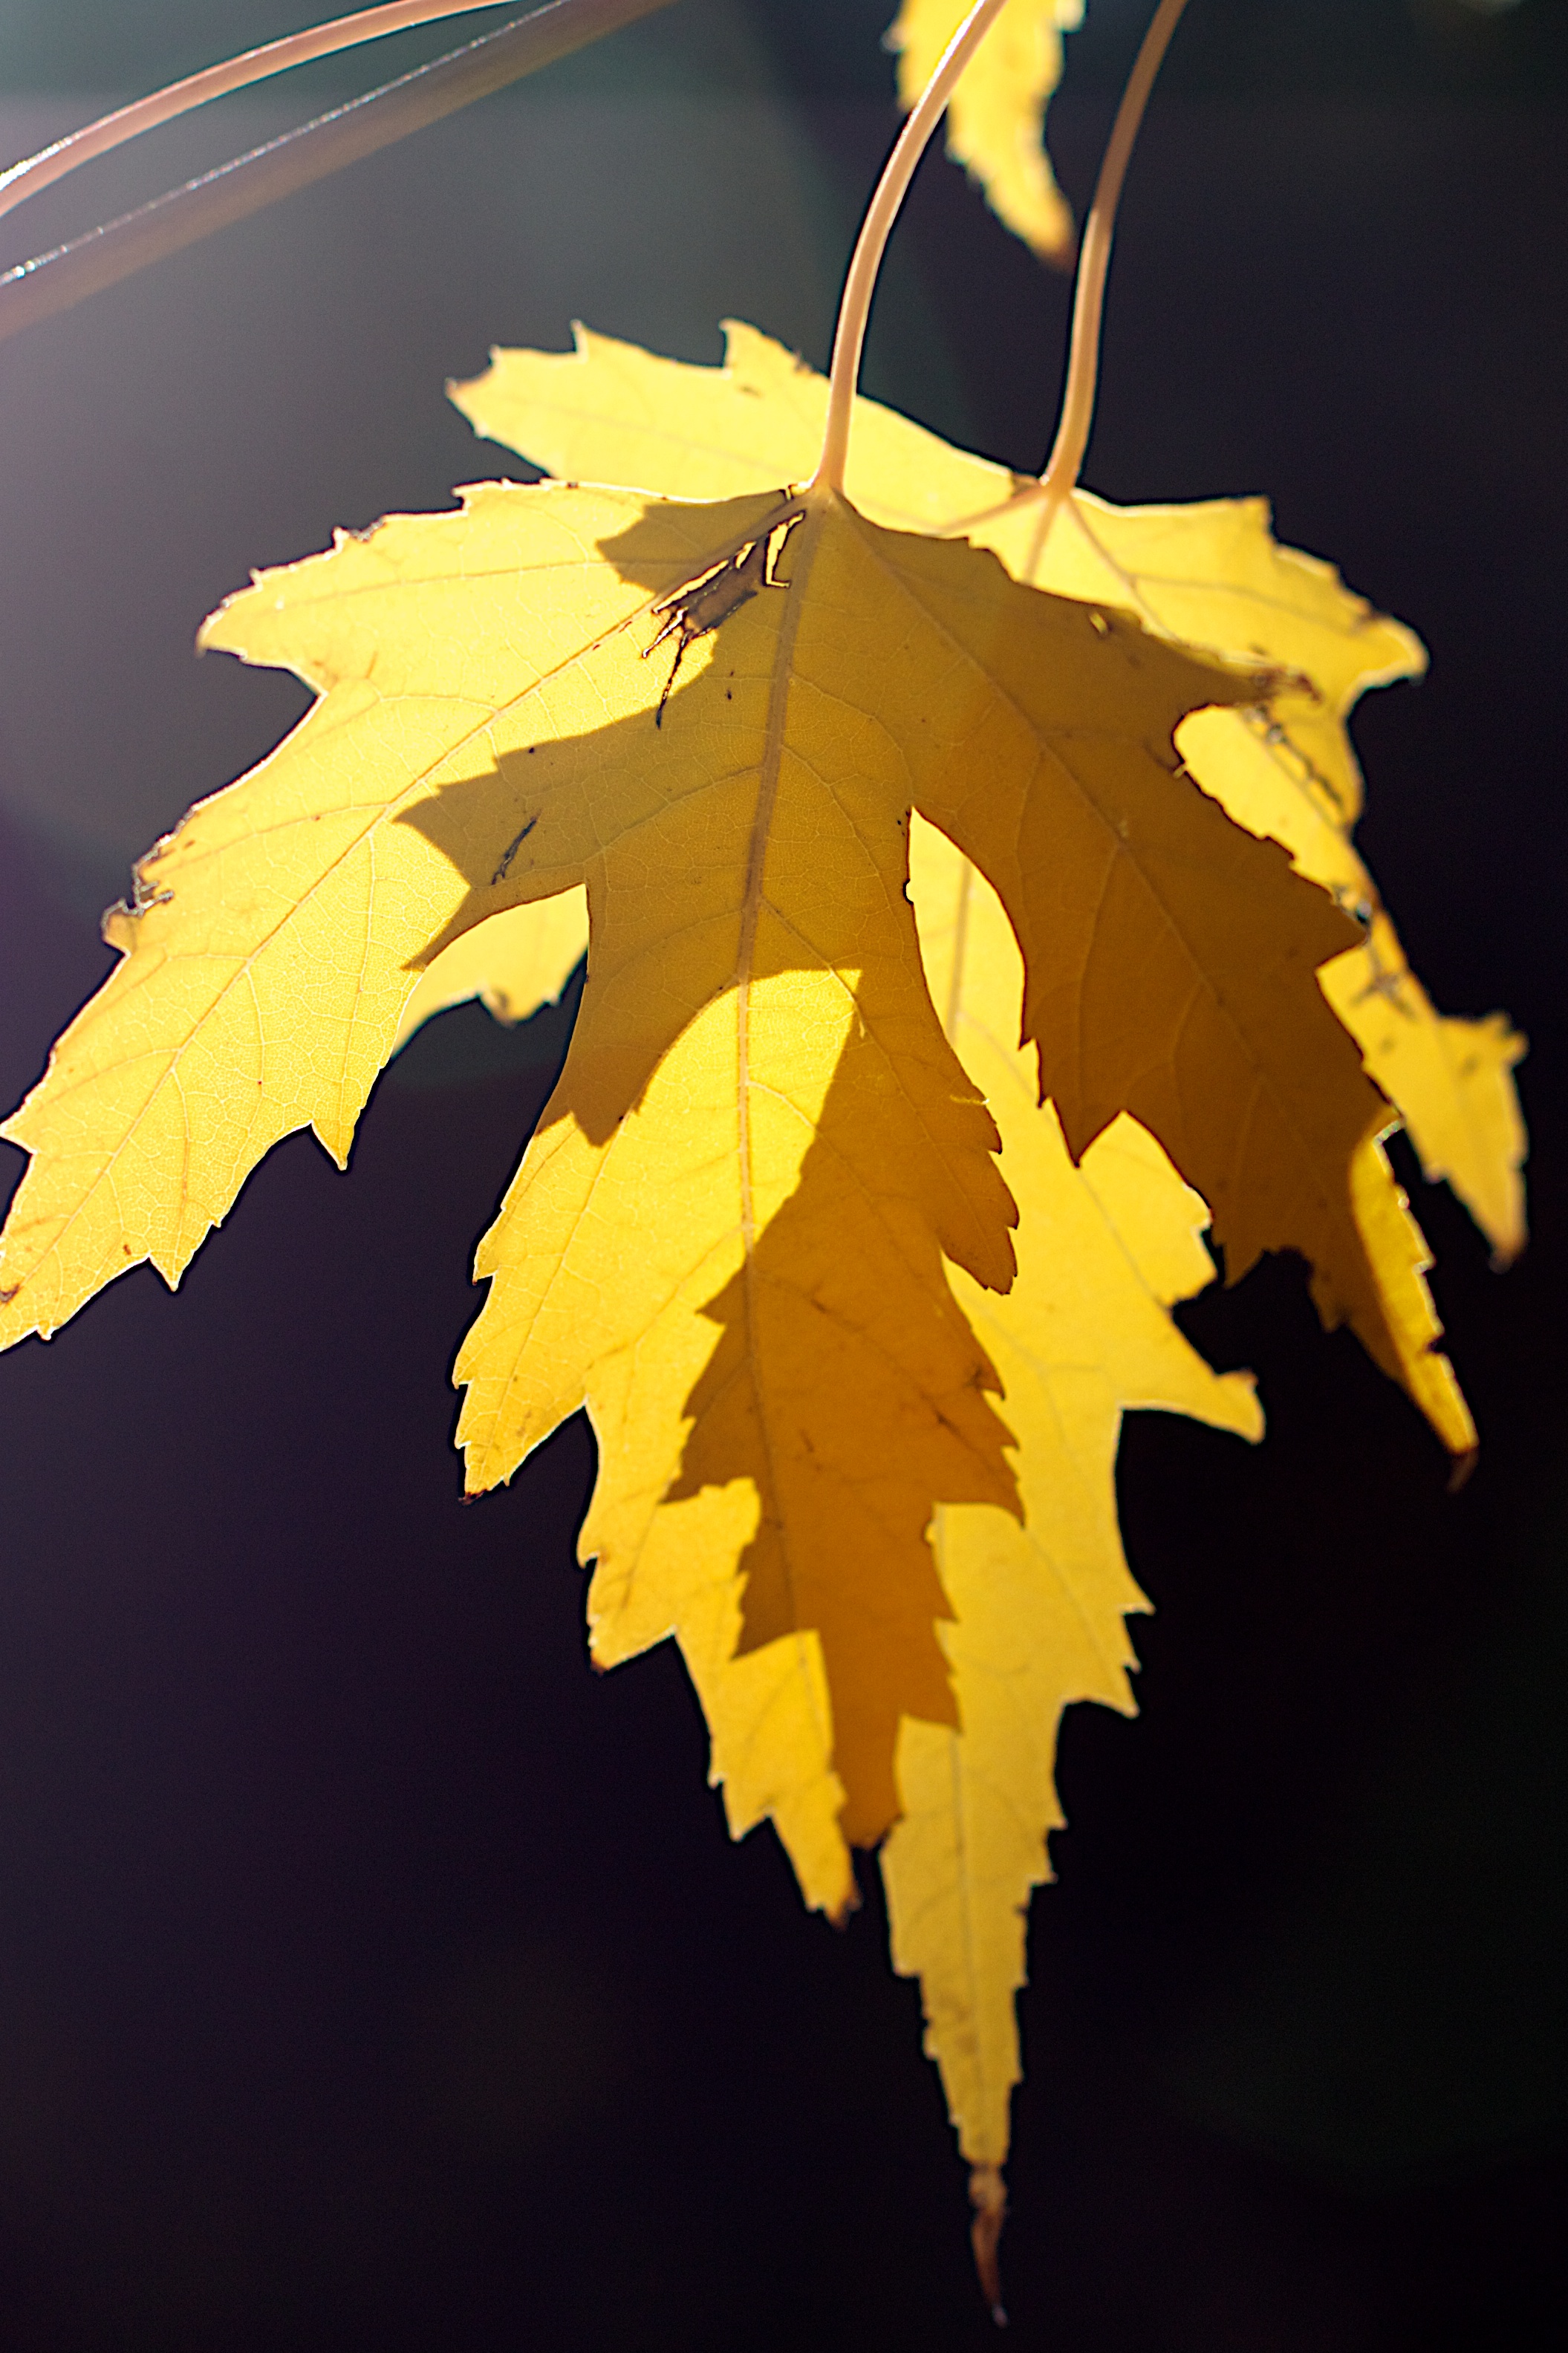
tree, branch, plant, leaf, flower, autumn, yellow, season, maple tree, maple leaf, illustration, 2010365, flowering plant, maidenhair tree, woody plant, land plant